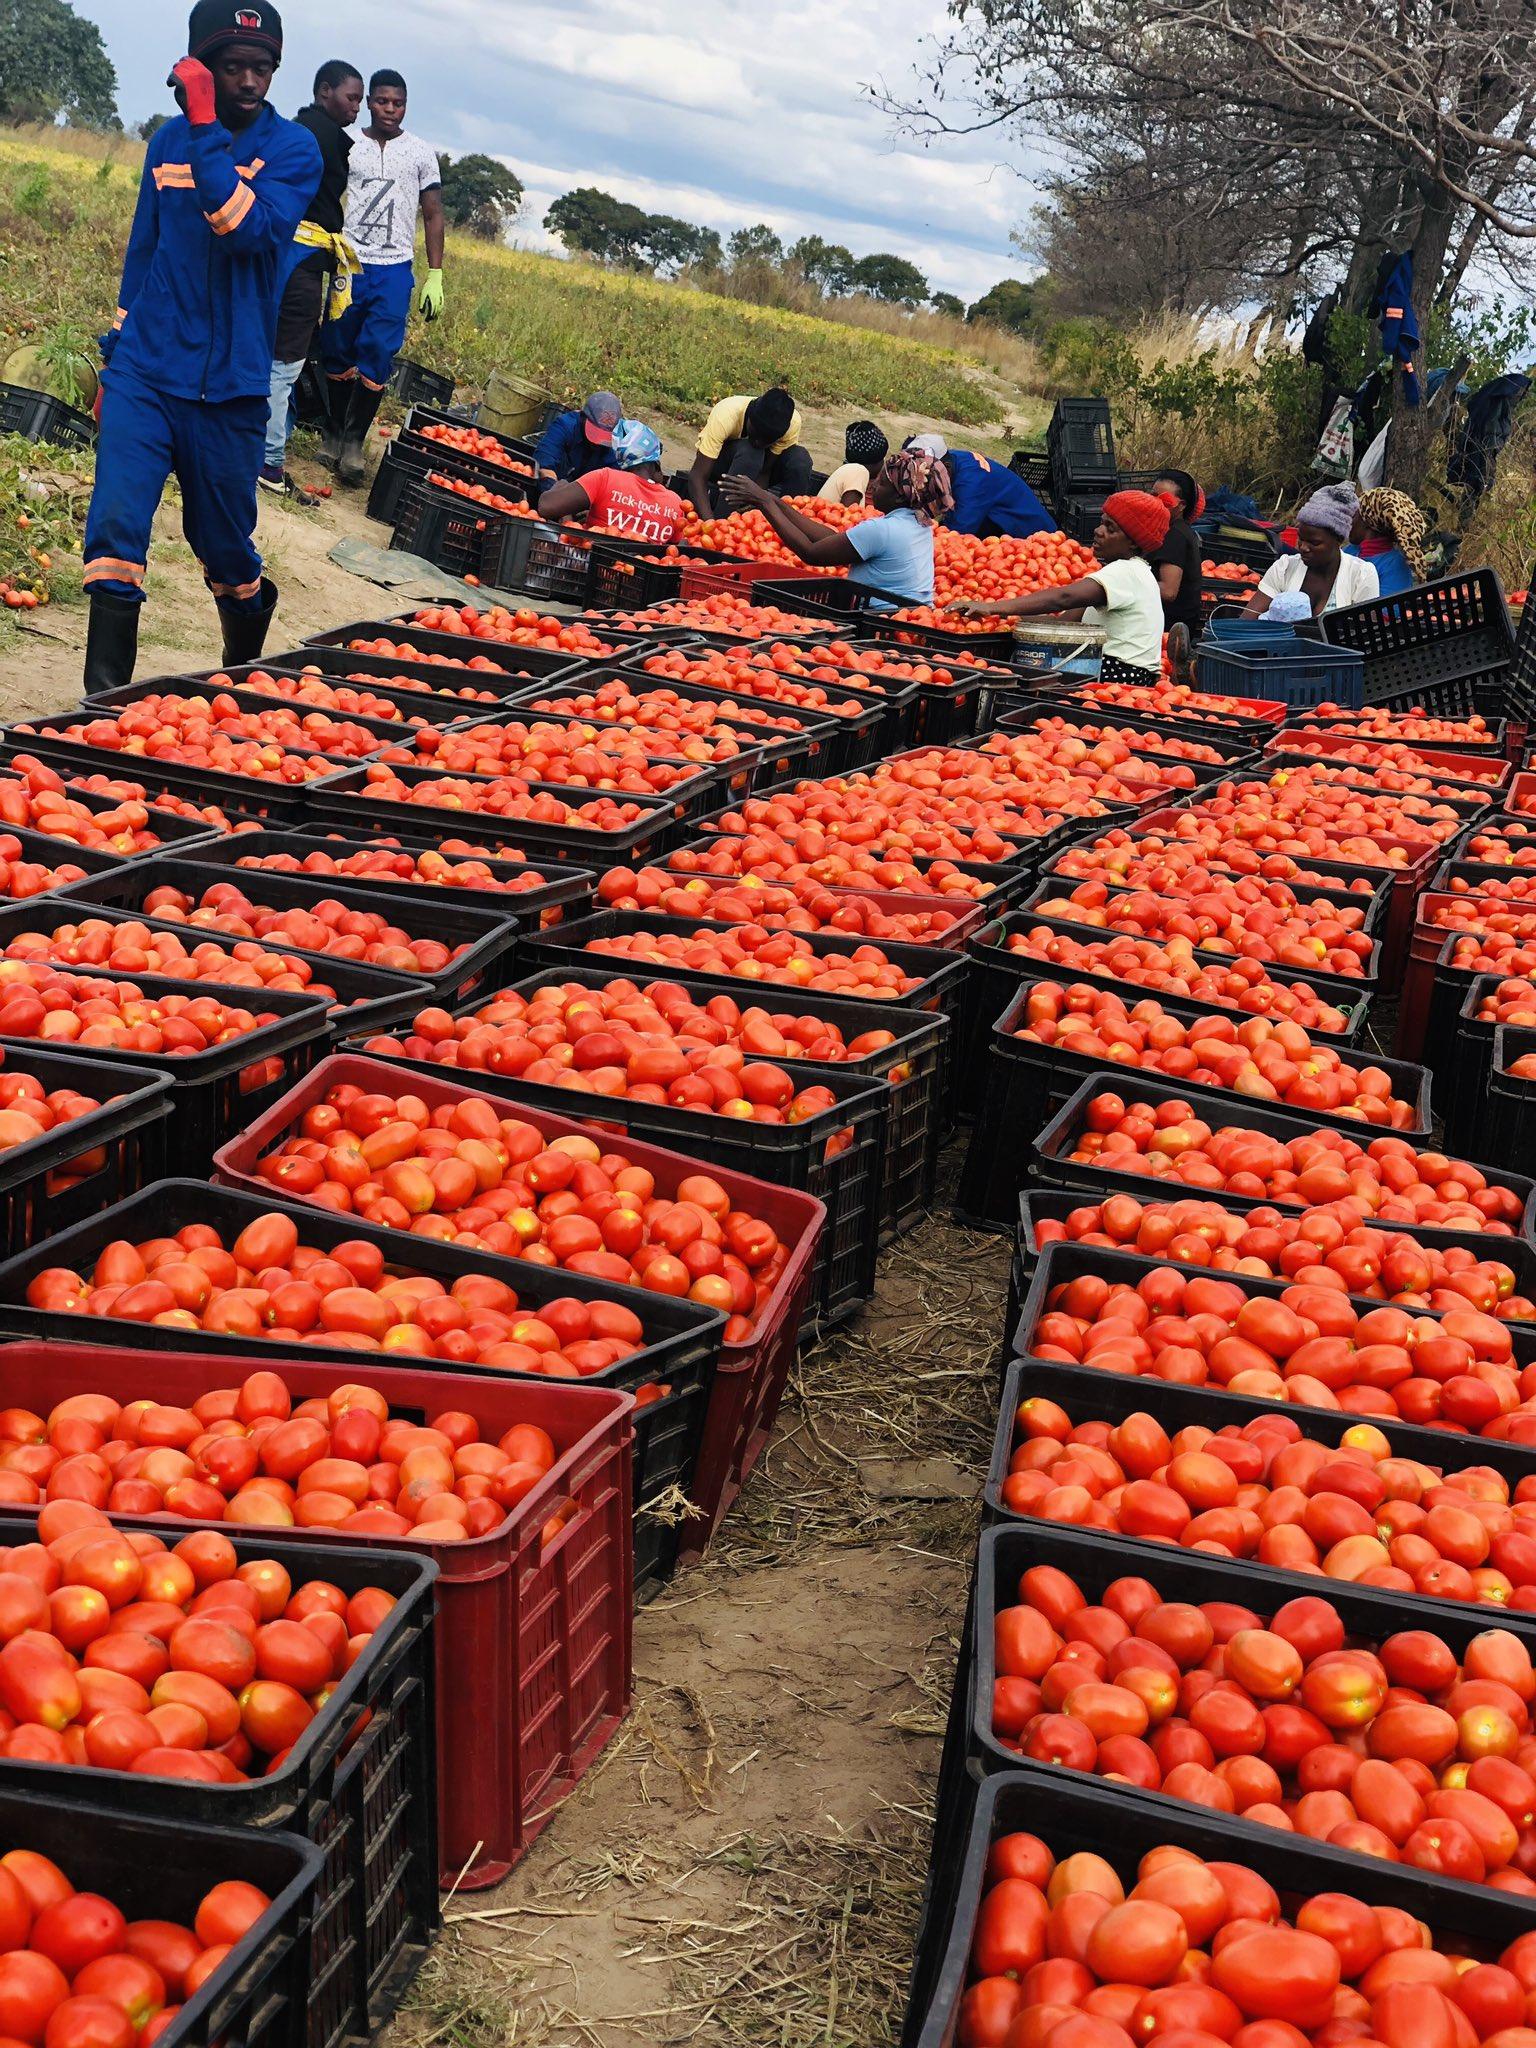
Wakulima wa nyanya, wakiwa wamevuna nyanya zao nyekundu na kuziweka katika makreti meusi na mekundu, kwa ajili ya mauzo ya matumizi ya nyumbani.